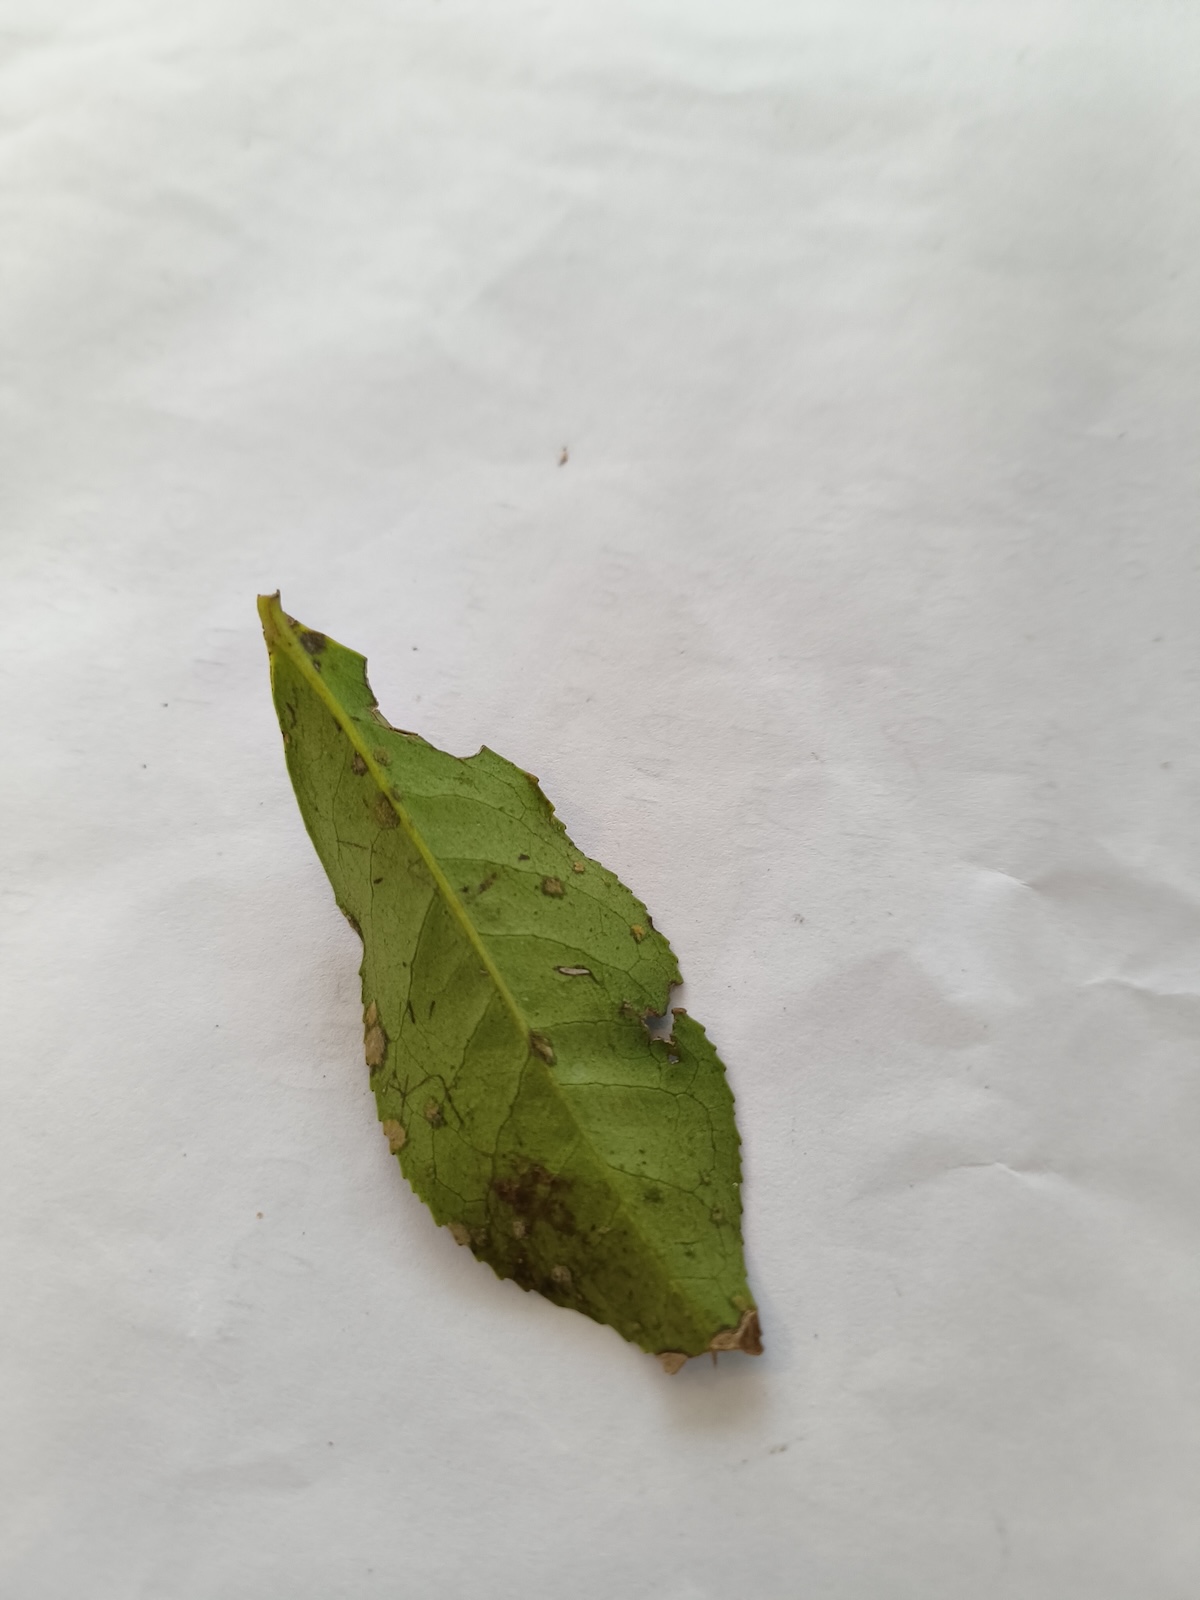
Label: Brown Blight